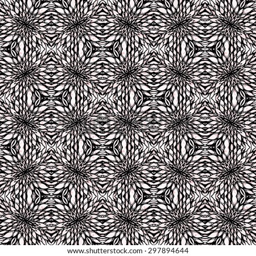
vector image of an unique , abstract pattern